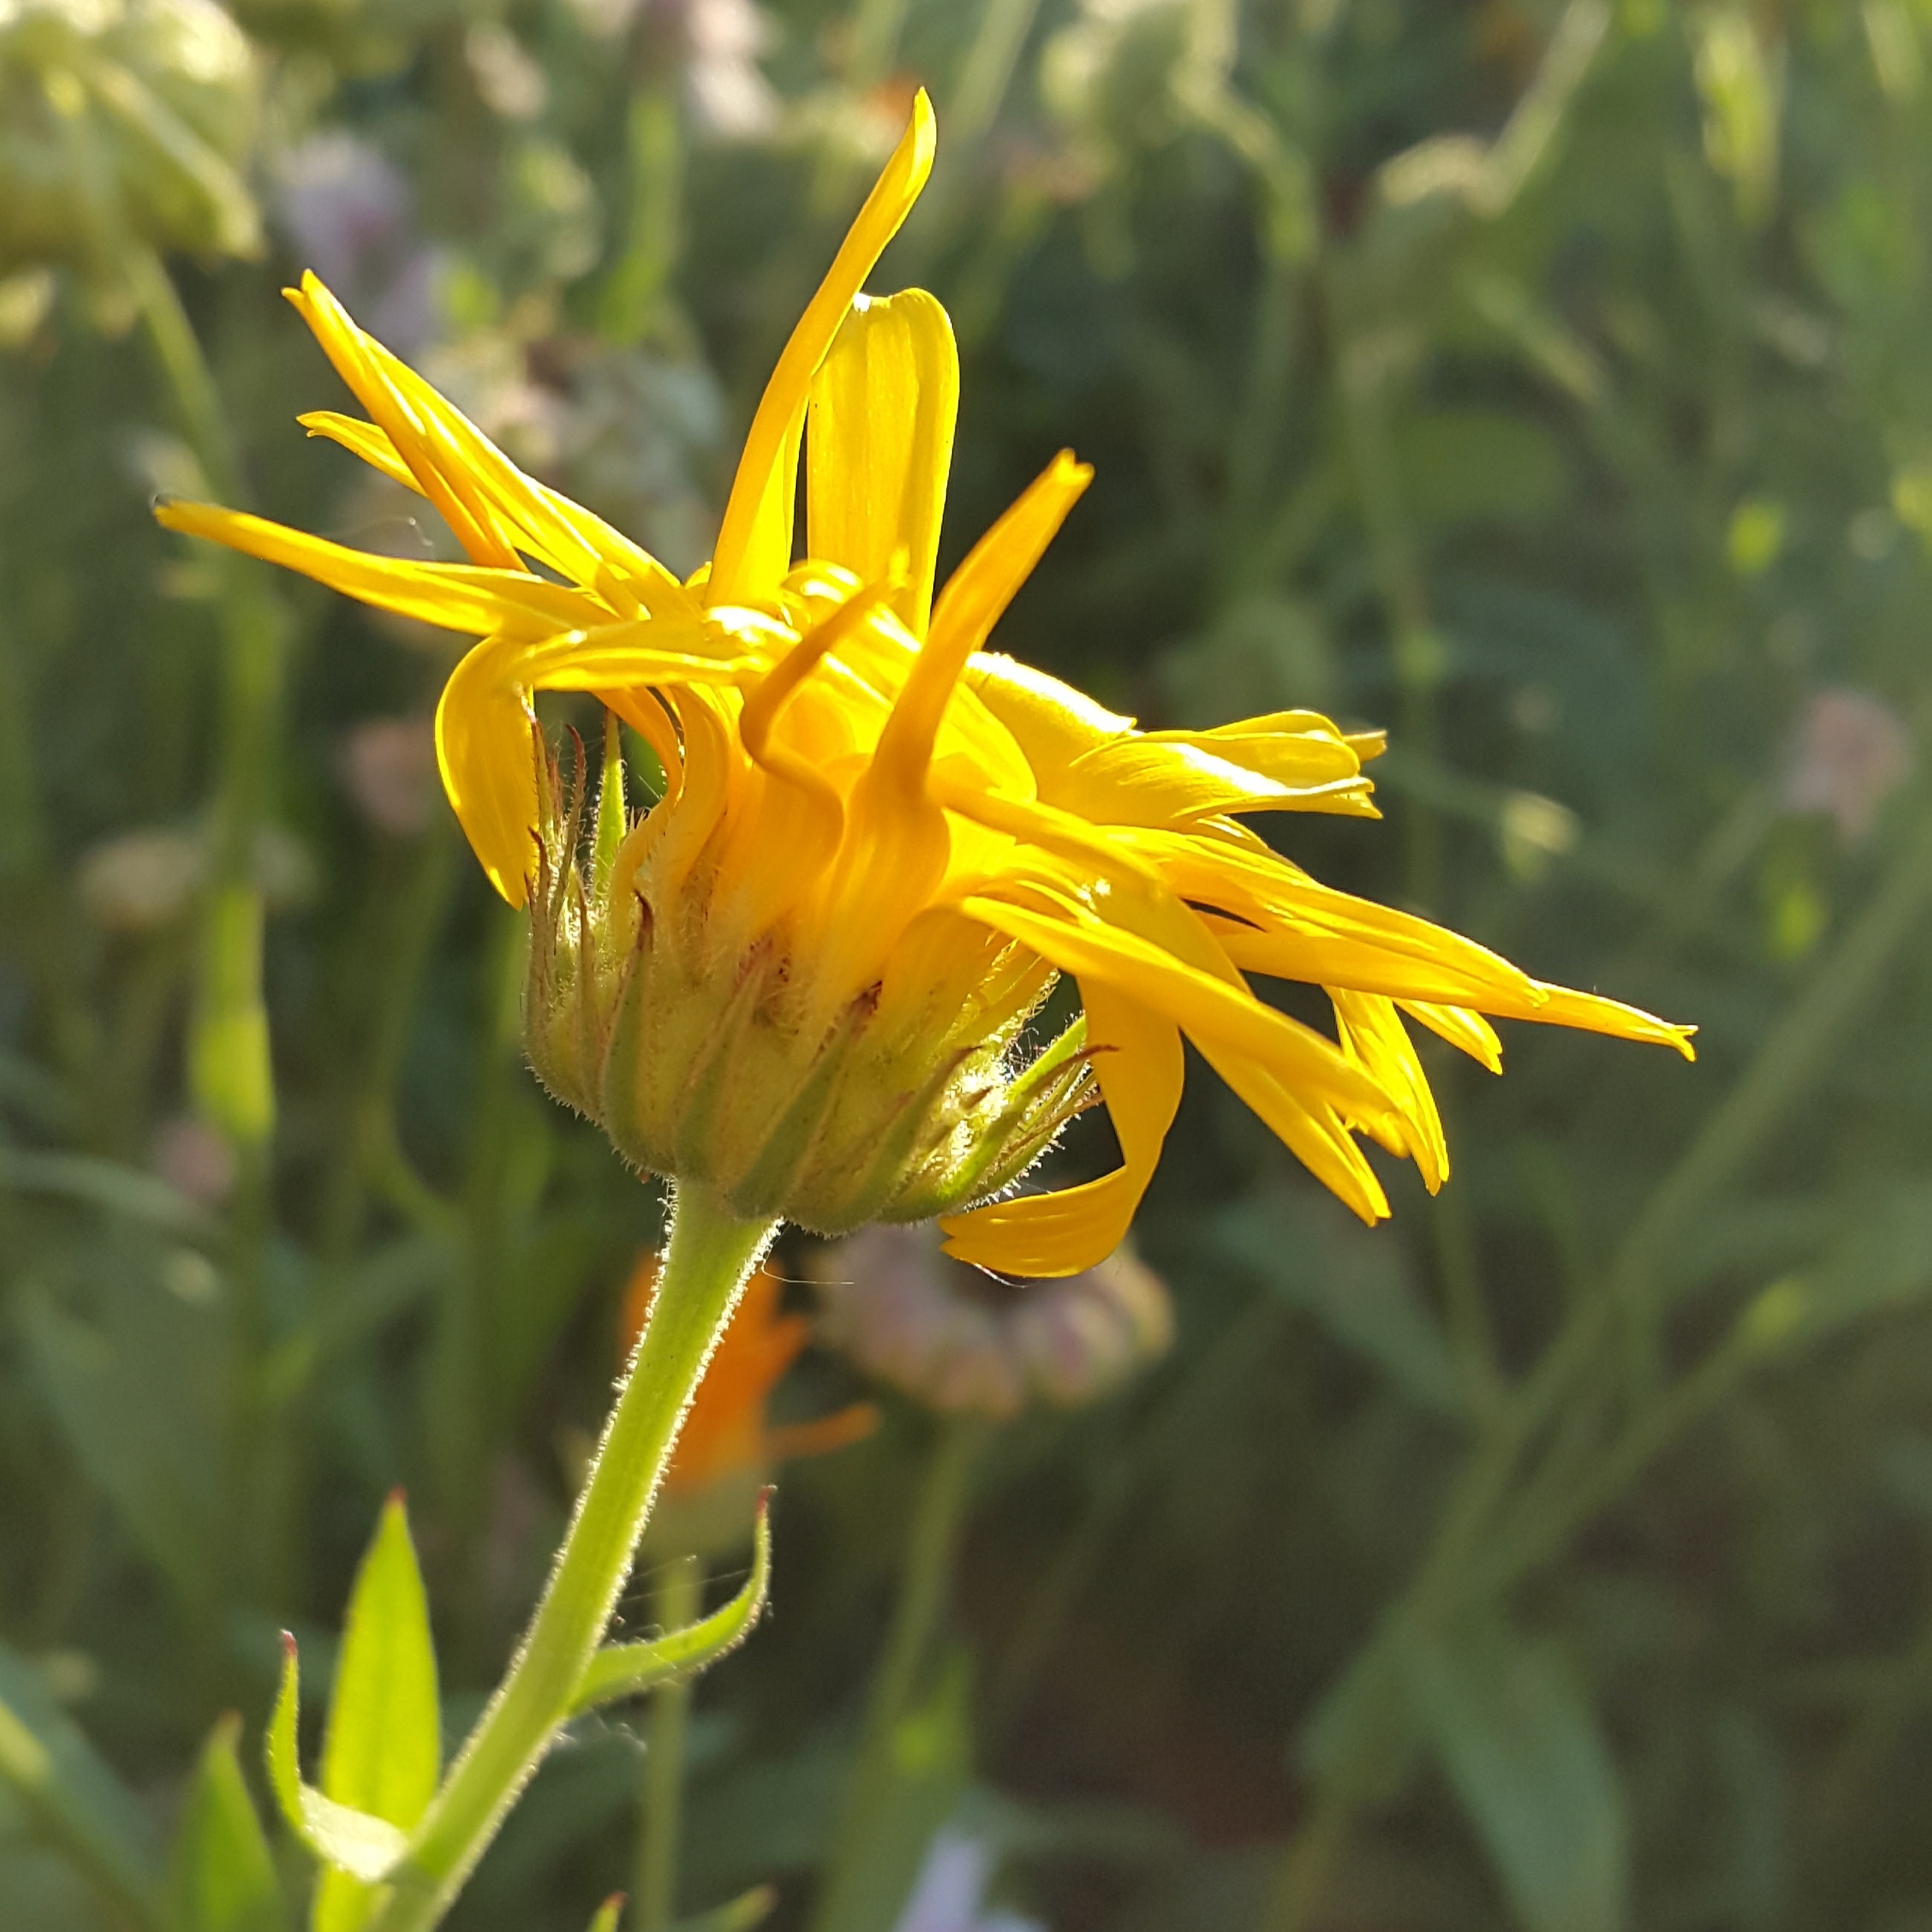
plant, sun, meadow, flower, summer, botany, yellow, flora, wildflower, flowers, shrub, withering, dacha, yellow flowers, daylily, macro photography, flowering plant, bright colors, gagea, plant stem, land plant, fawn lily